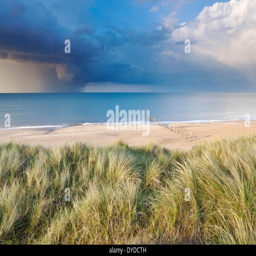
sand dunes and a dramatic summer storm out at sea